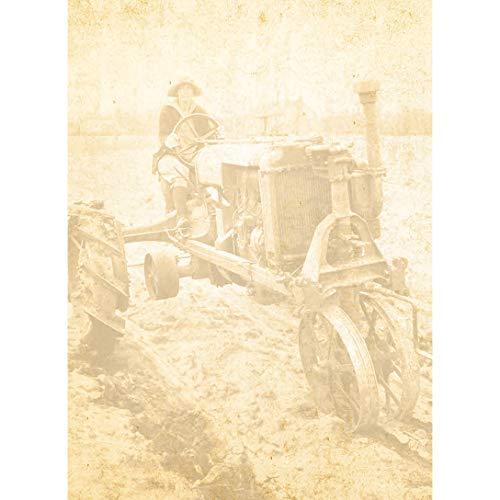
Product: MasterPieces Farmall Forever Red 1000 Piece Tin Box Jigsaw Puzzle by Charles Freitag
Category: Toys & Games | Puzzles | Jigsaw Puzzles
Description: Read about artist Charles Freitag and collect all his puzzles.
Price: $14.71
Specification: ProductDimensions:2x8x8inches|ItemWeight:15.8ounces|ShippingWeight:1.4pounds(Viewshippingratesandpolicies)|ASIN:B00KS0HR8A|Itemmodelnumber:71451|Manufacturerrecommendedage:13yearsandup